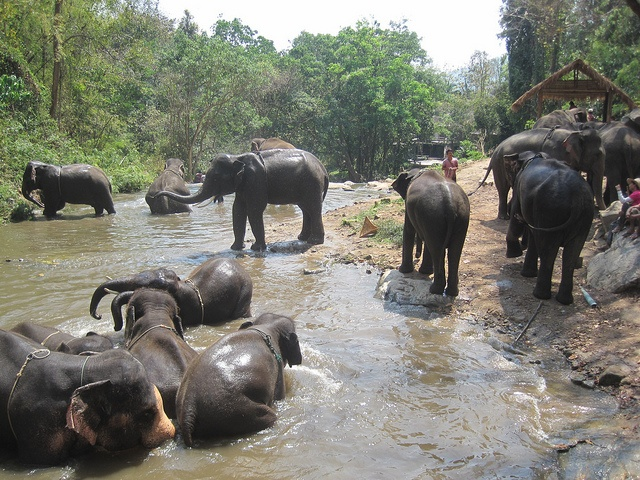
there are many elephants in and along this river
A group of elephants playing in the water.
Elephants are walking along, and laying in a river.
this herd of elephants is walking in the water
A group of elephants swimming in some water.